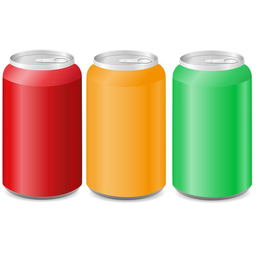
Label: metal